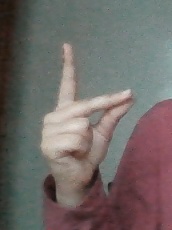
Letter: ta